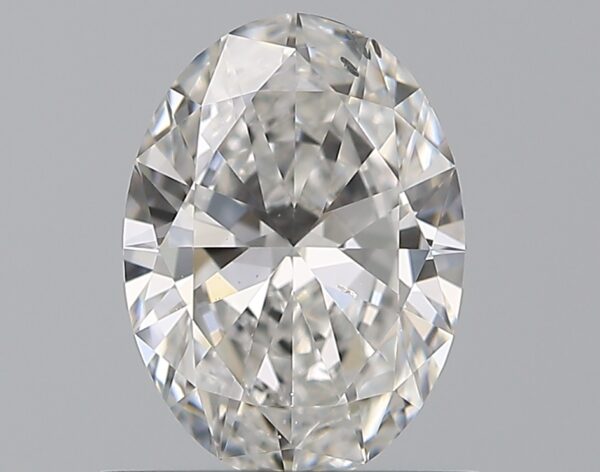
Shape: oval
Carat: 0.7
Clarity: SI1
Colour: E
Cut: EX
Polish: EX
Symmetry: VG
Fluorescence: M
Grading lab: GIA
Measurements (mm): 7.22 x 5.24 x 2.95